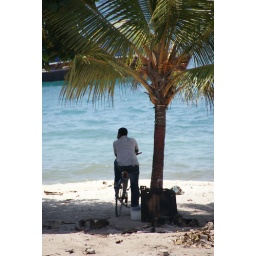
Taken from our bedroom window - Typical pose - waiting in the shade